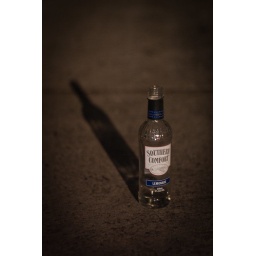
An empty Southern Comfort and lemonade bottle on the pavement at night and lit by the headlights of a passing car